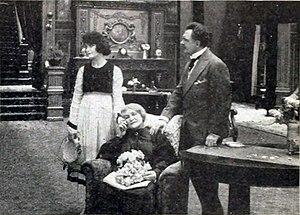
Vivian Rich, née en mer au large de Philadelphie le 26 mai 1893 et décédée dans un accident de voiture à Hollywood le 17 novembre 1957, est une actrice et scénariste américaine.